Du battant des lames au sommet des montagnes

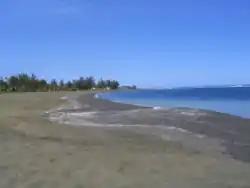
The concessions that stretch to the highest summits were cut off from their sea edges at the beginning of the 18th century.

Difficulties began when the authorities decided to set aside a fifty geometric-footstep zone along the island's shore. This restriction had not been formally stipulated in numerous prior deals: it was only as of 1736 that it was clearly mentioned during transactions. Indeed, it took a judgment of the Conseil Supérieur, dated 4 May 1765, to quash all objections and spell out with certainty the obligation to have a royal reserve along the coast. The establishment of this band around the entire island caused the expression to lose its initial meaning by distancing the lower limit of the concessions from the "battant des lames".